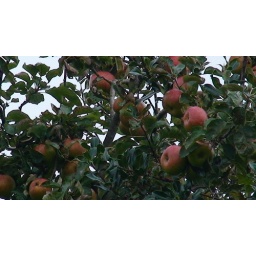
Apple tree in our backyard, now full of juicy red apples